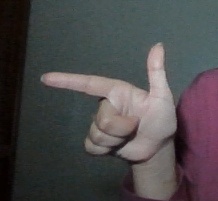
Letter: yaa